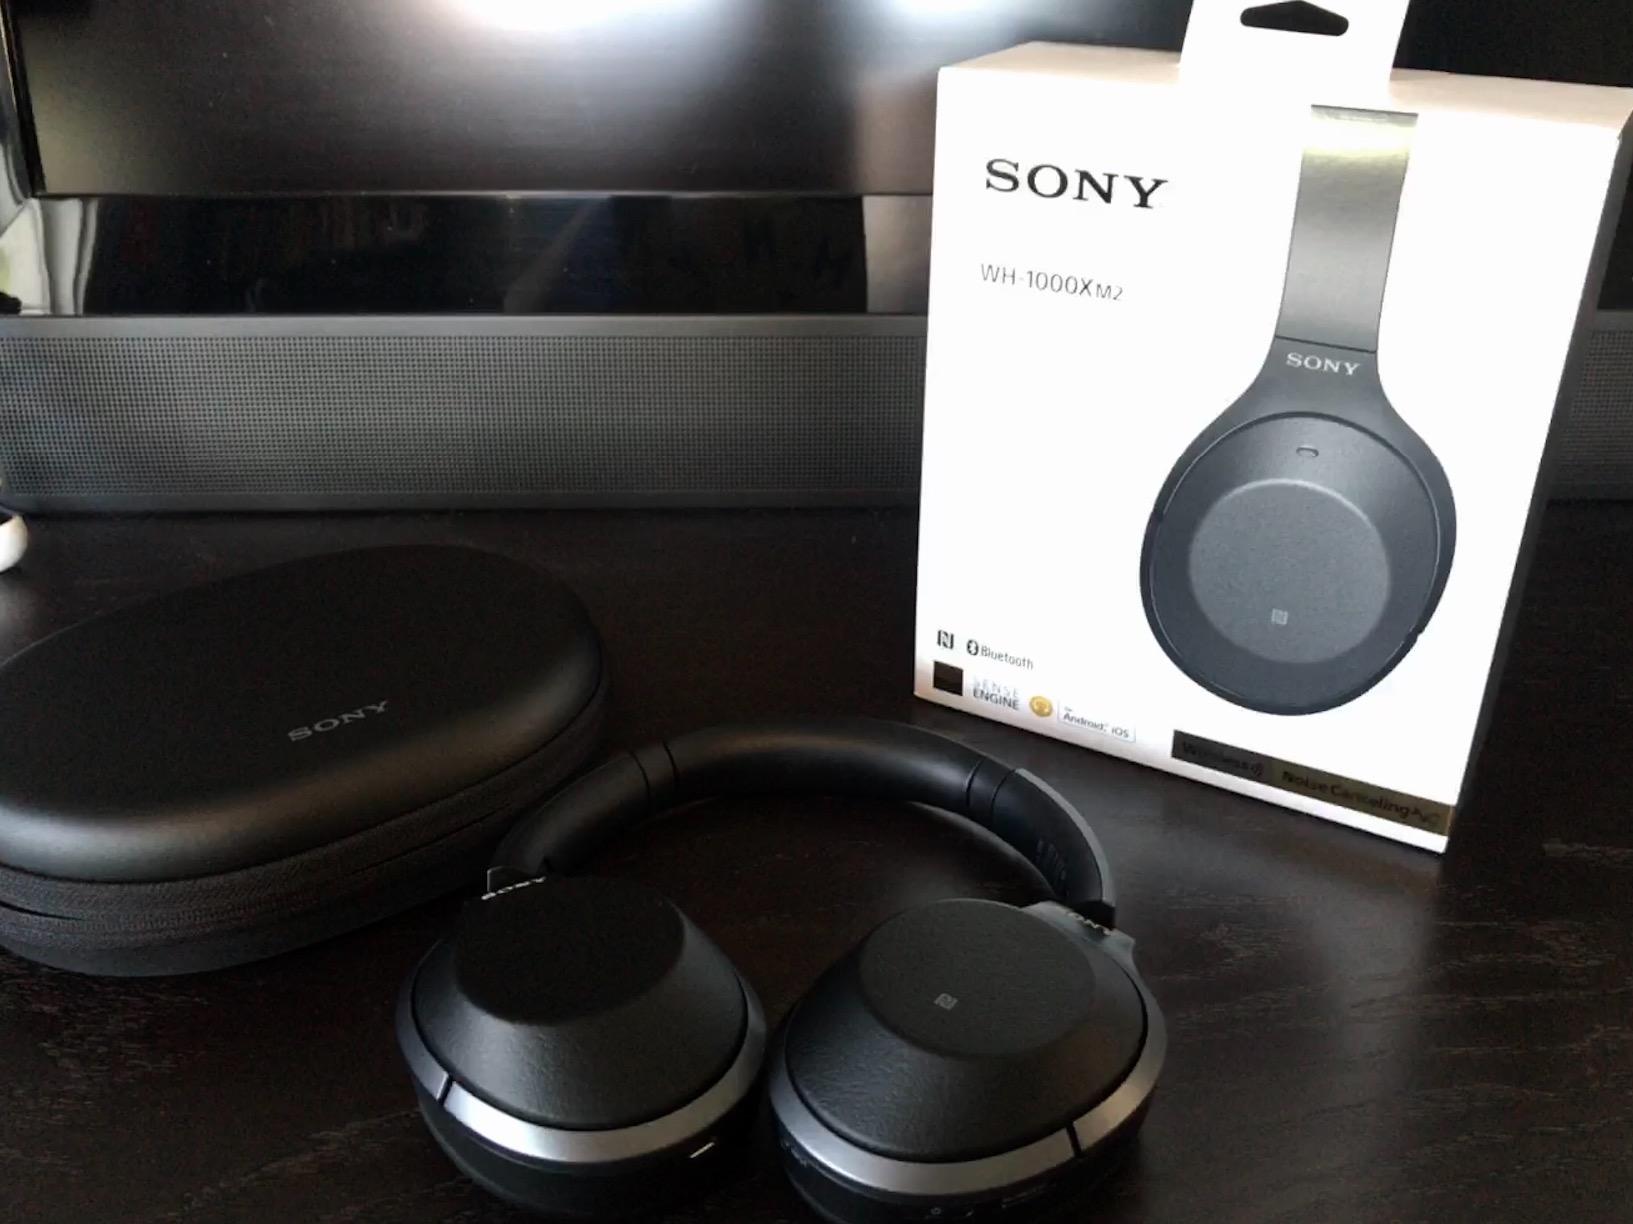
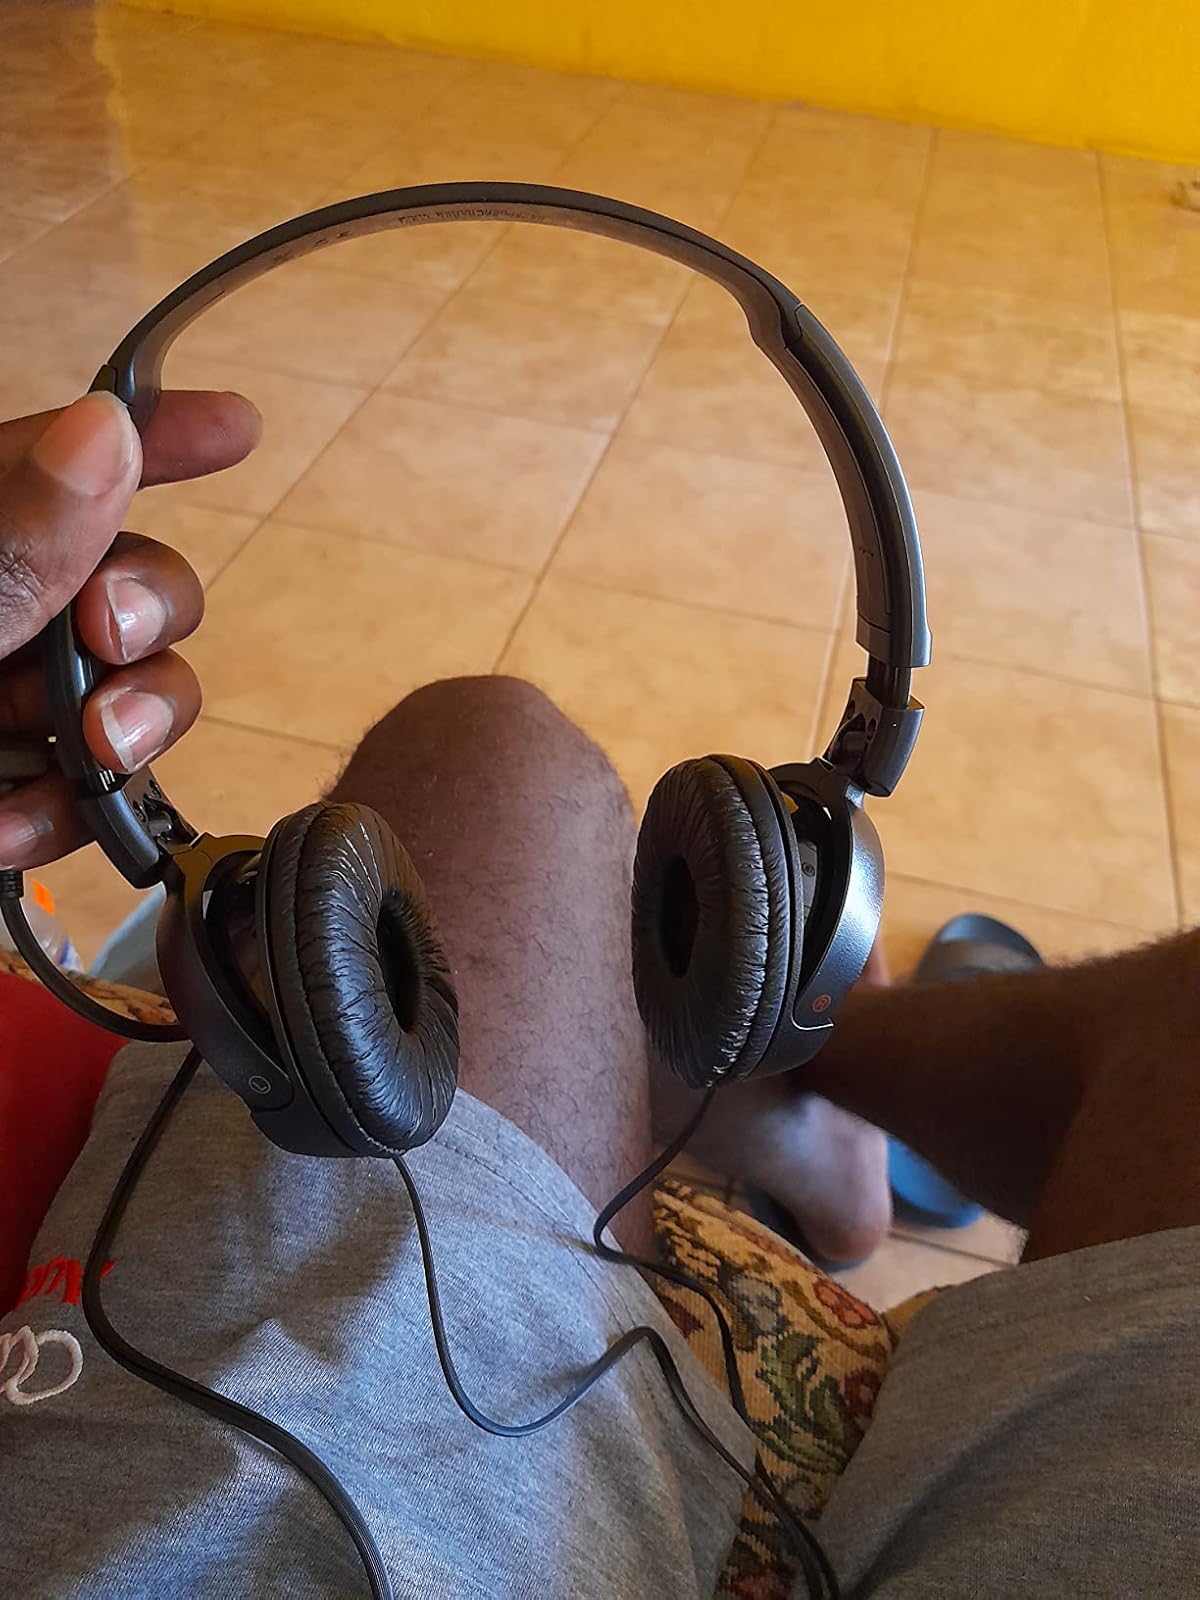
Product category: headphones
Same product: no